U.S. Route 80

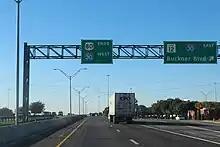
Western terminus of US 80 in Dallas, TX

Modern US 80 begins as a significant component of the urban freeway system of Dallas, Texas. With Spur 557, it serves as the shortest freeway route from the central and northern portions of Dallas to I-20, heading east towards Shreveport, Louisiana.